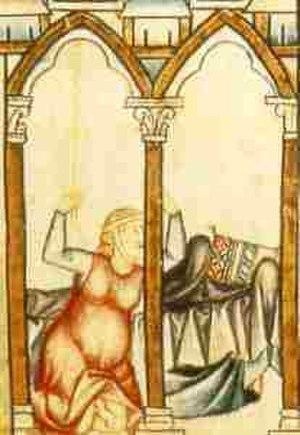
Osanna de Mantoue est une mystique italienne stigmatisée membre du tiers-ordre dominicain et reconnue bienheureuse par l'Église catholique.